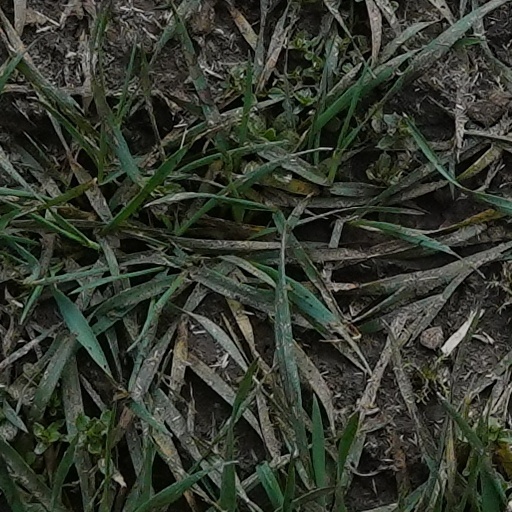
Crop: wheat